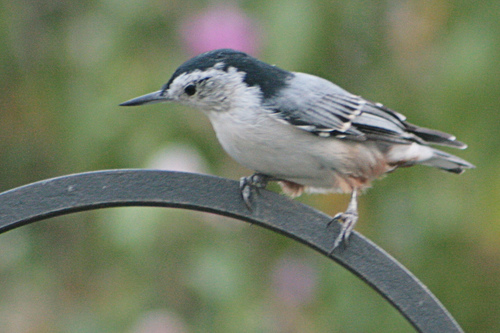
this is a bird with a white breast and grey wings.
a small gray and white bird with a fairly long sharp-appearing bill.
the bird has a long black bill, black eyering and skinny thighs.
a small bird with a long gray beak, black crown, white belly, gray and black wings, and a short tail.
a small bird with a white breast and grey and black feathers and a long beak.
this bird has wings that are silver and has a white belly
this bird is small and has gray feathers, with black top of head.
this bird has wings that are black and has a white bellysmall bird with black and light blue on the crown and nape going down the back and inner and outer rectrices
this bird is white with black and has a long, pointy beak.
Species: White Breasted Nuthatch